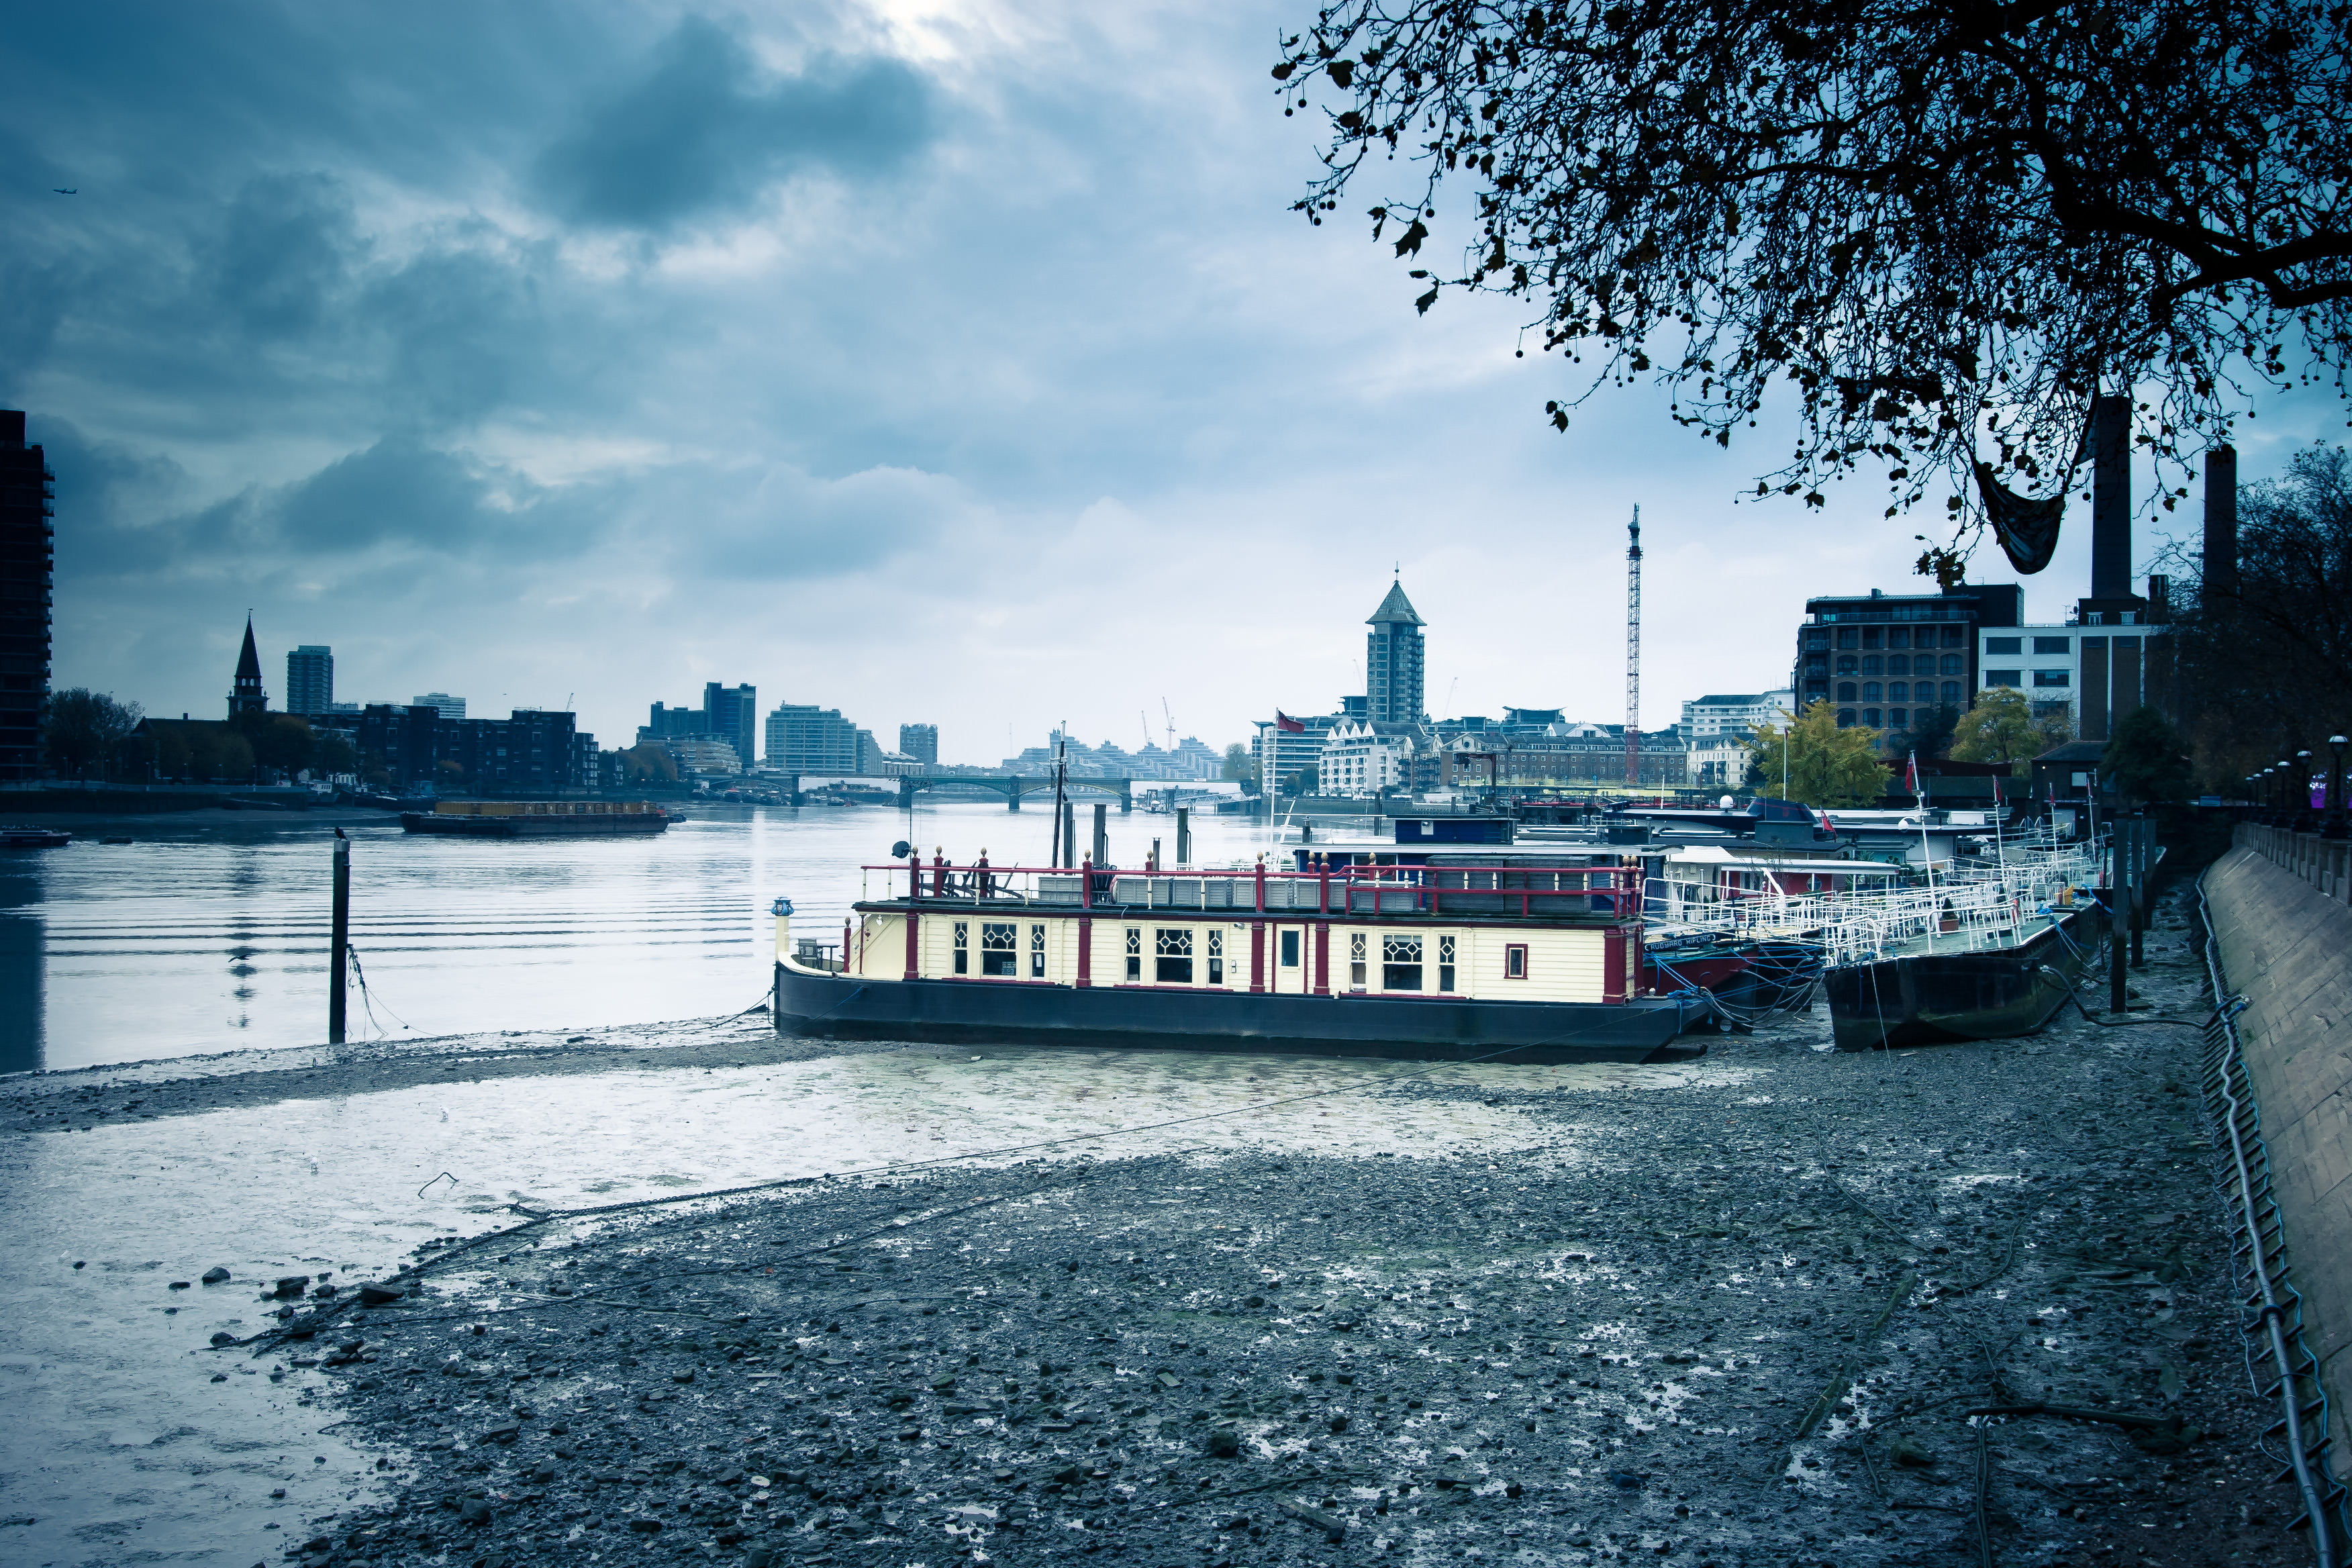
sea, tree, water, ocean, sky, boat, town, building, city, river, canal, ship, cityscape, travel, reflection, vehicle, harbor, port, waterfront, tourism, seashore, sailboat, waterway, rocks, outdoors, ferry, clouds, daylight, boats, watercraft, passenger ship, transportation system